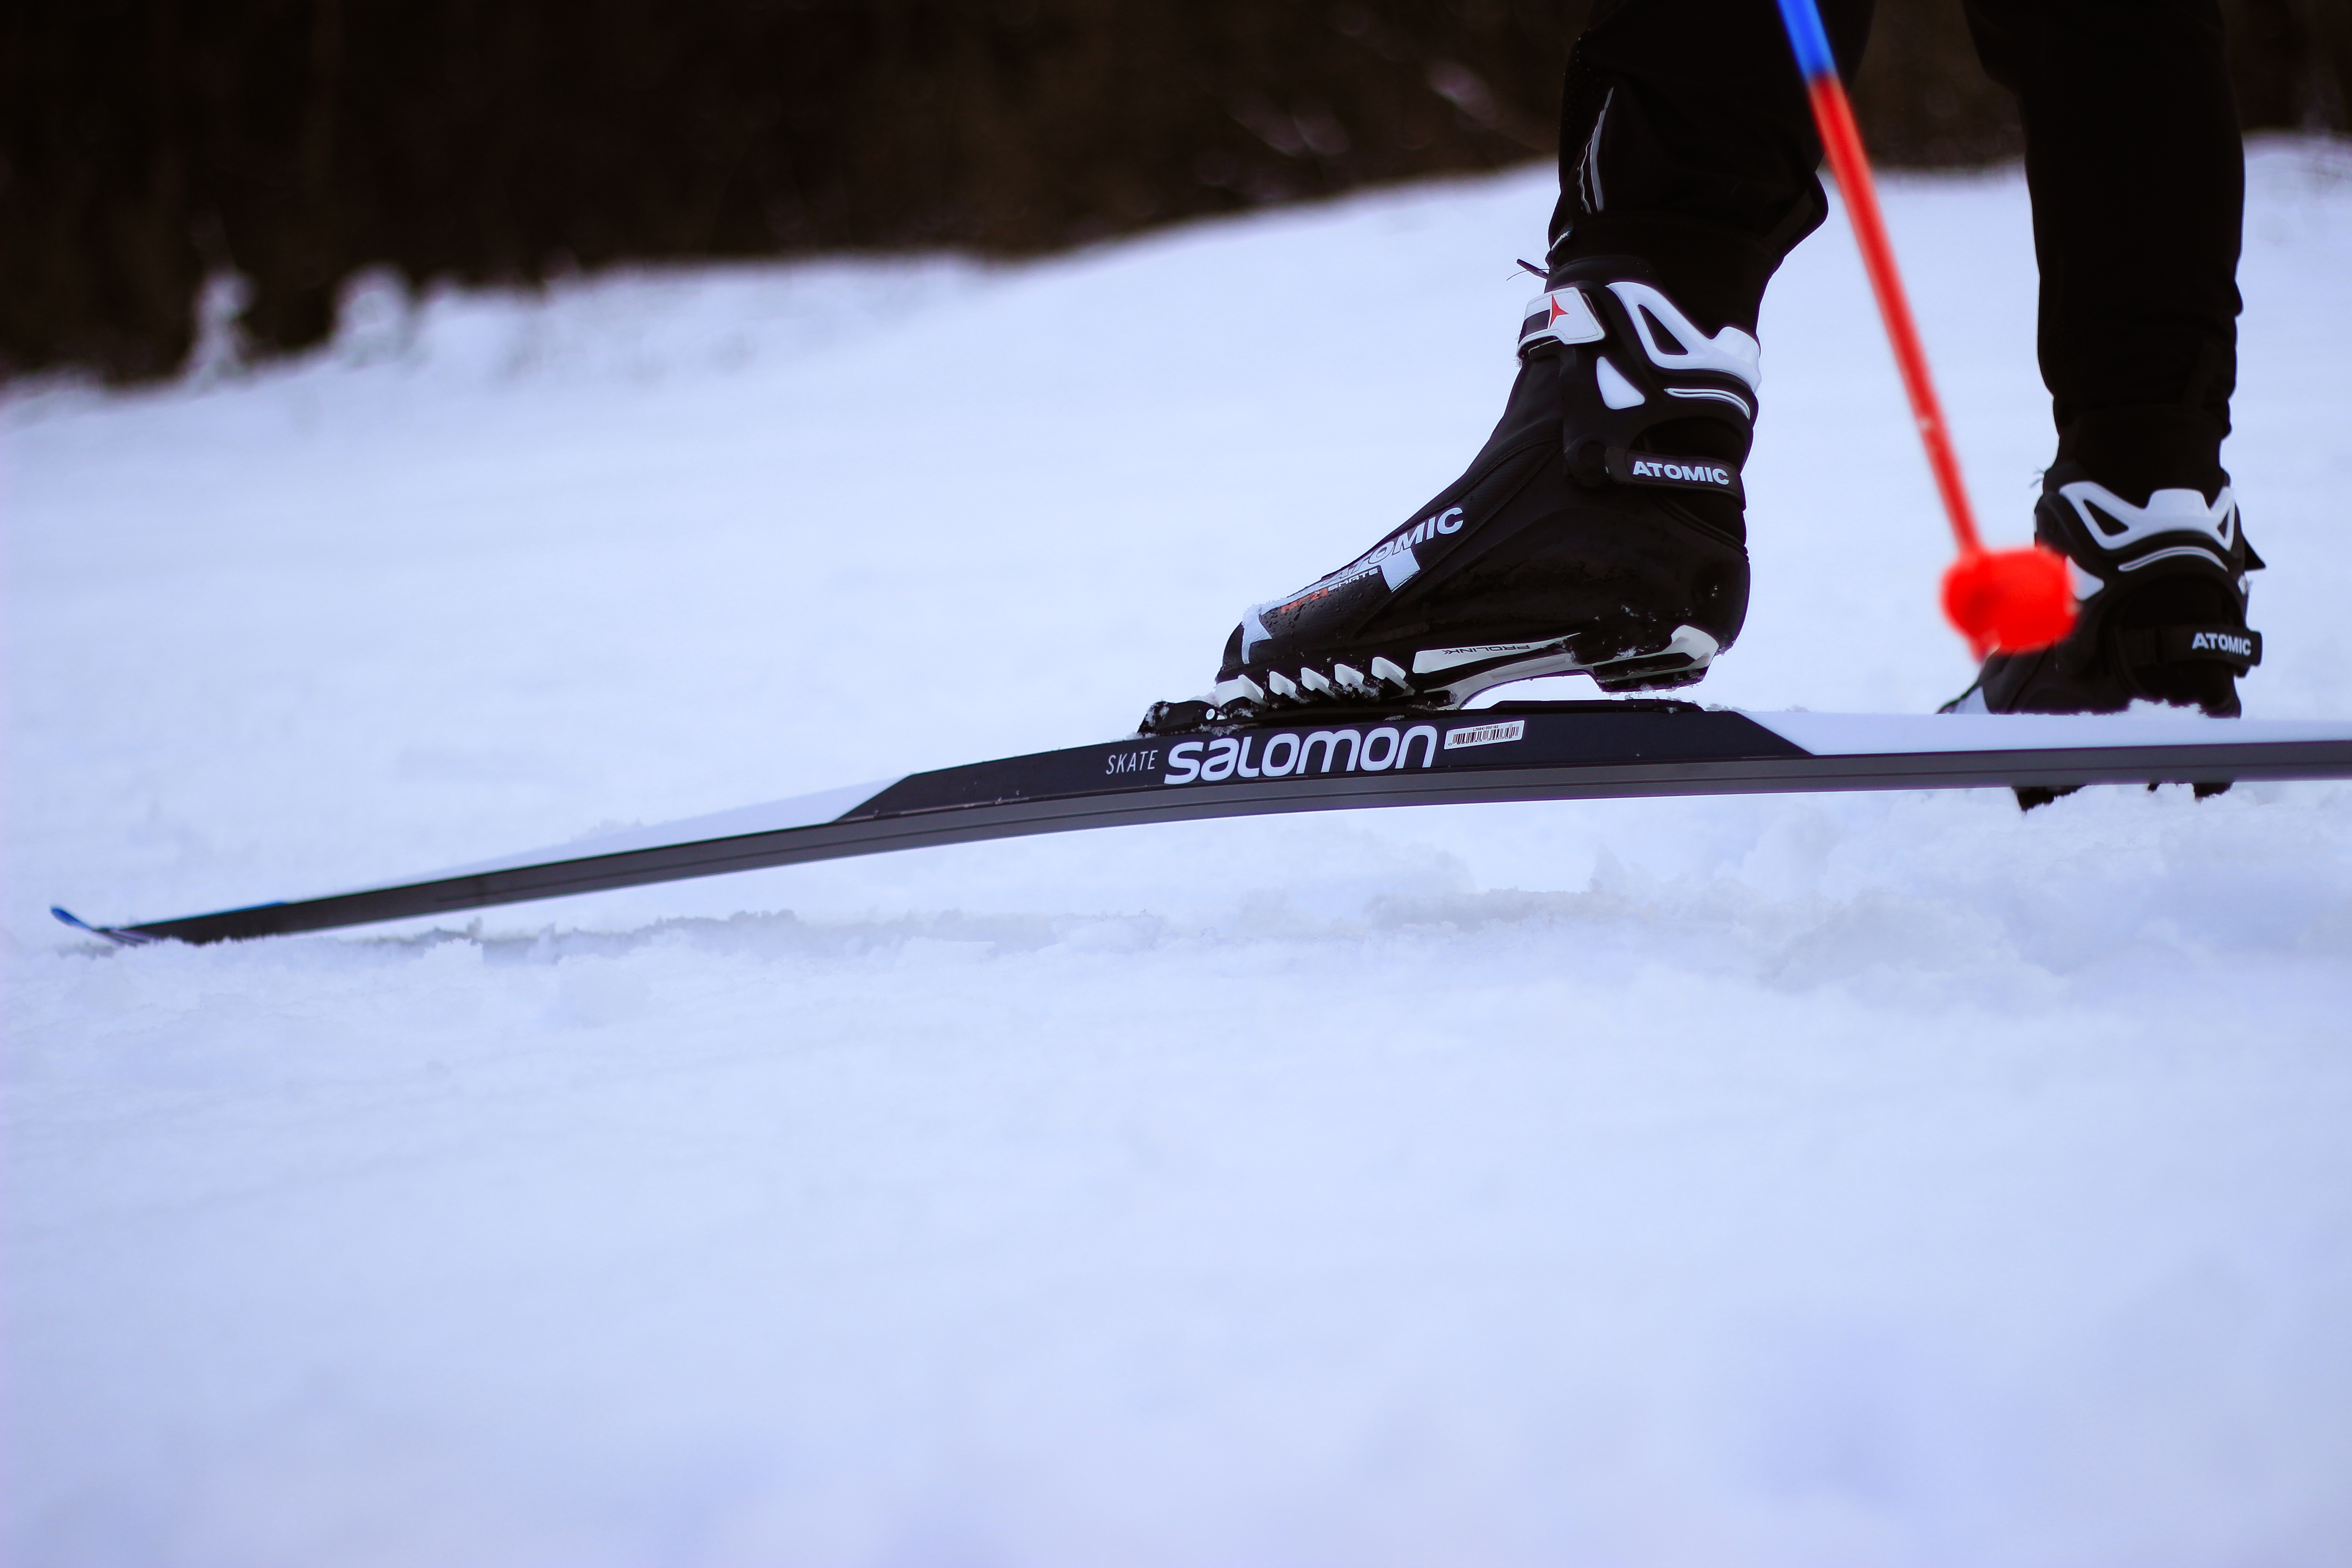
snow, winter, skiing, white, blue, black, glasses, skier, ski binding, ski, ski boot, ski equipment, ski pole, footwear, nordic skiing, ski cross, recreation, alpine skiing, telemark skiing, slalom skiing, downhill, sports equipment, biathlon, geological phenomenon, snowshoe, cross country skiing, Monoski, nordic combined, sports, winter sport, freestyle skiing